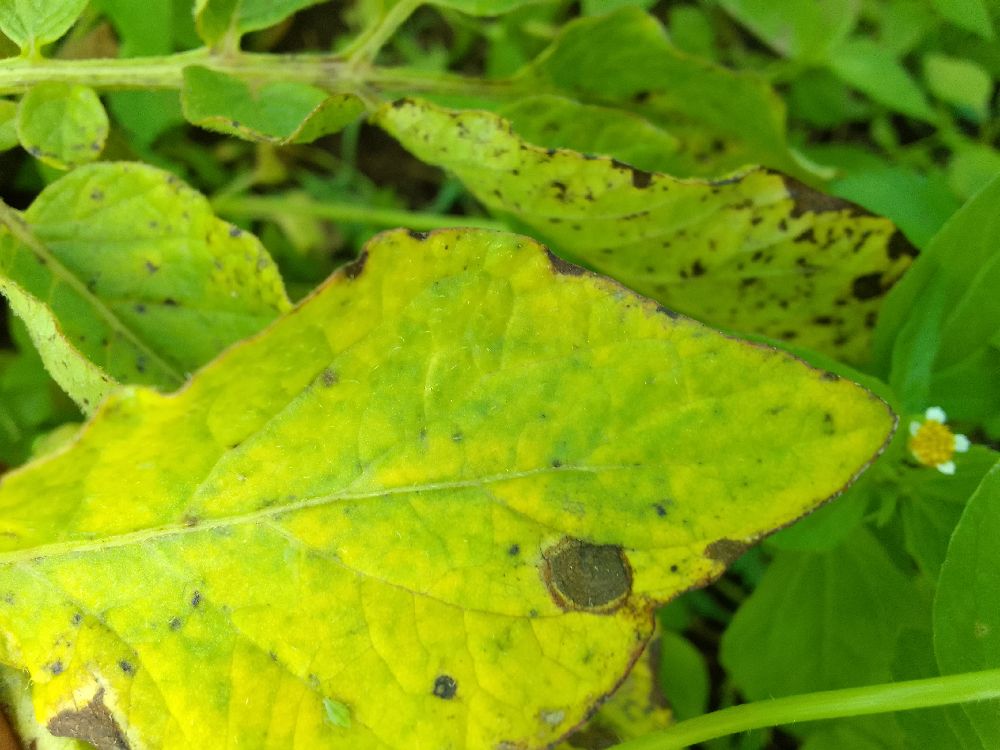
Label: Early blight